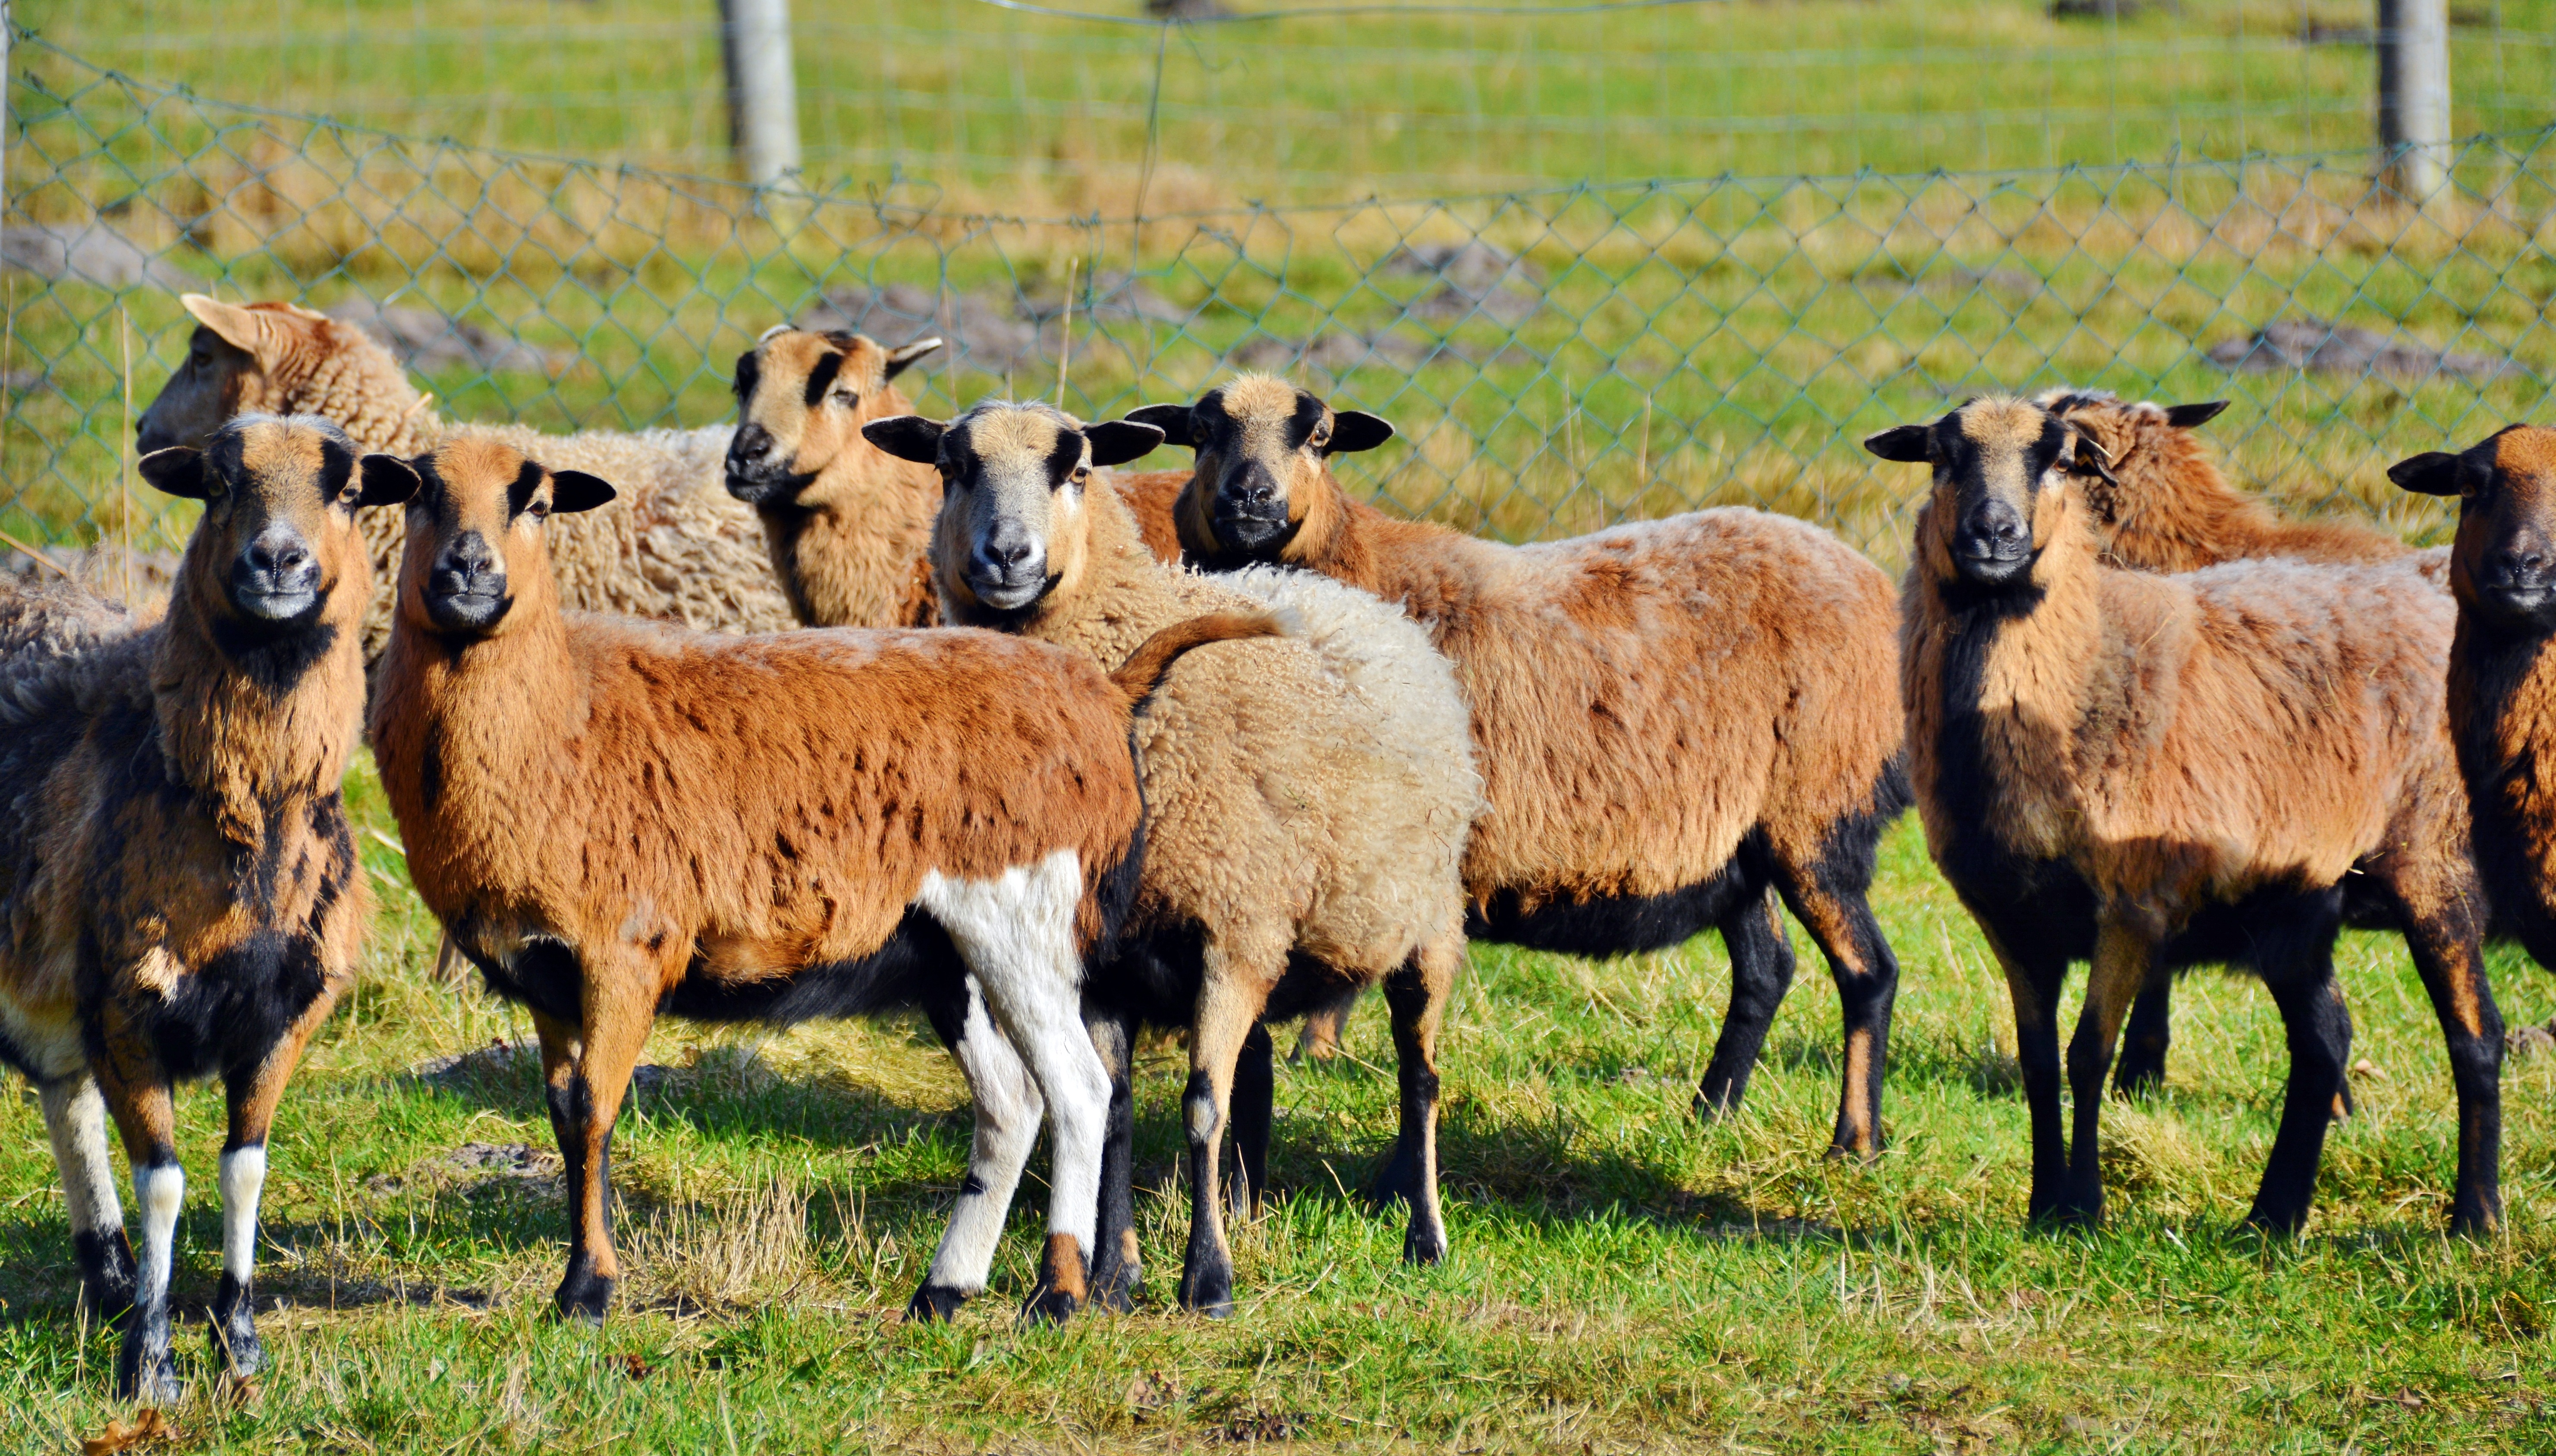
prairie, wildlife, herd, pasture, grazing, livestock, sheep, mammal, fauna, grassland, vertebrate, sheeps, animal world, wildlife photography, heidschnucke